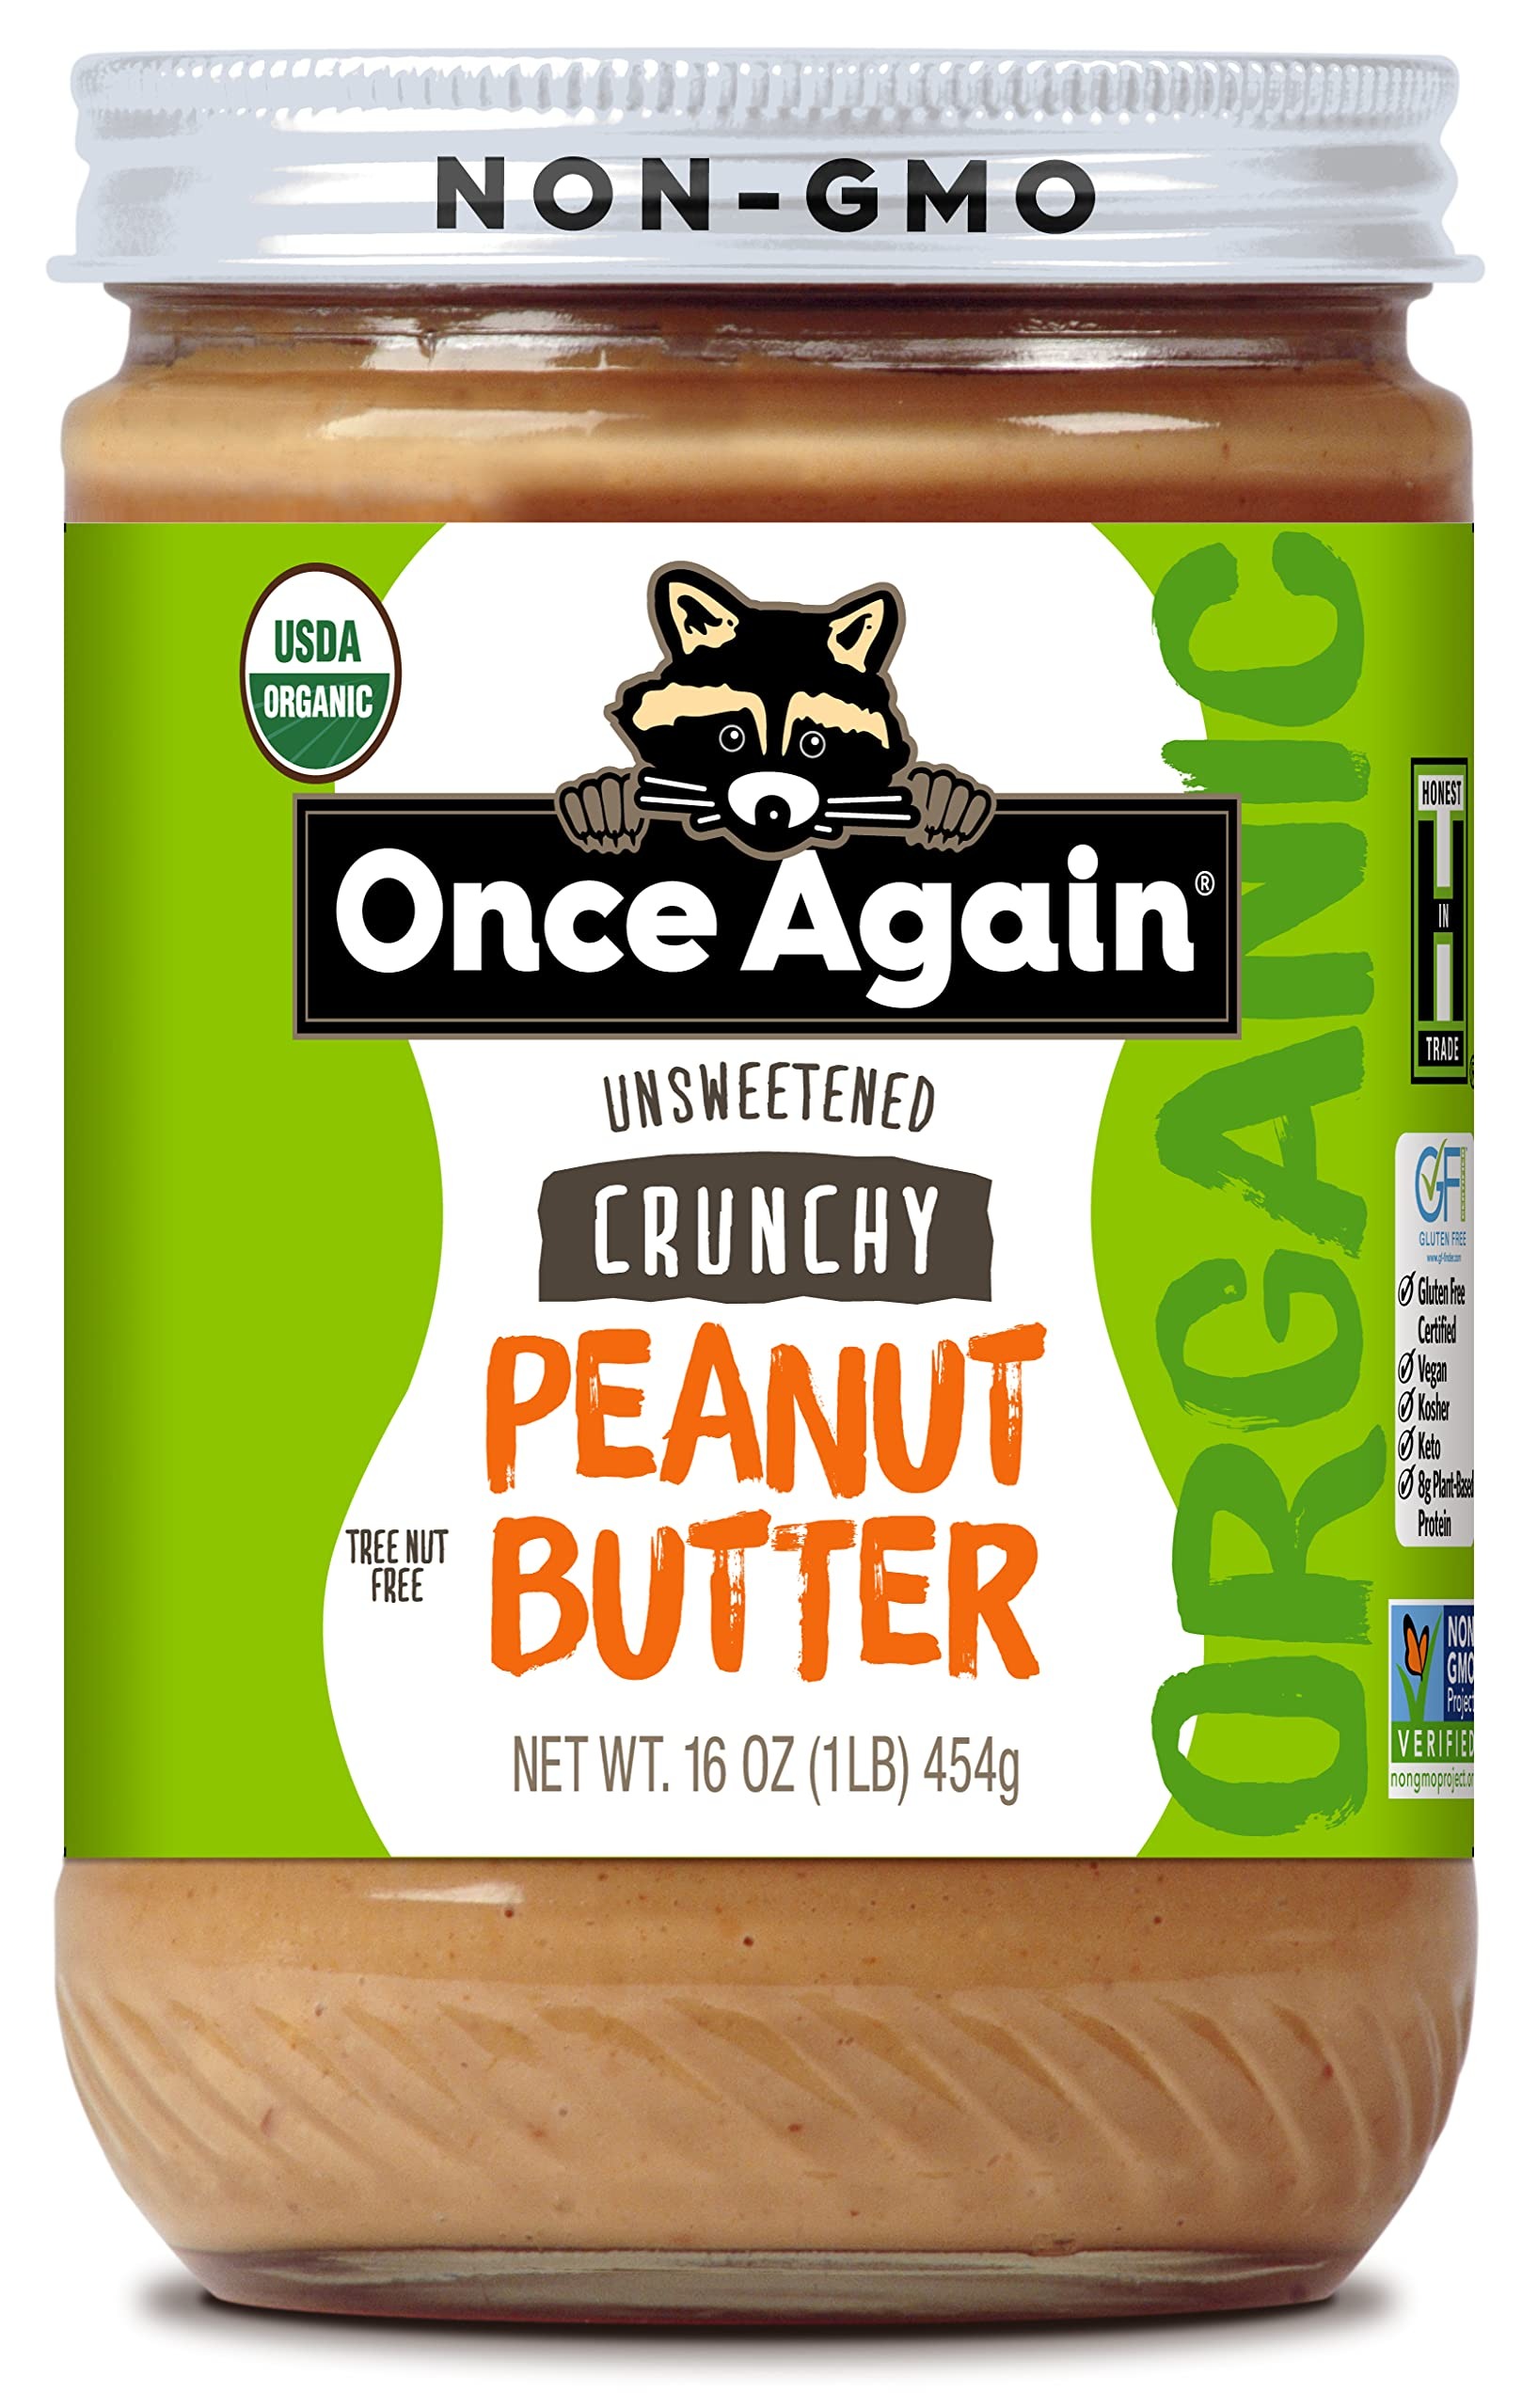
Item Name: Once Again Organic Crunchy Peanut Butter, 16oz - Lightly Salted, Unsweetened - USDA Organic, Gluten Free Certified, Vegan, Kosher - Glass Jar
Bullet Point 1: CRUNCHY PEANUT BUTTER || 16 oz deliciously crunchy, certified organic peanut butter. Our peanut butter is made by roasting and grinding blanched, dry roasted peanuts until they are wonderfully creamy. We then add our crunchies. Contains Peanuts. Produced in a Peanut-only facility
Bullet Point 2: LIGHTLY SALTED, UNSWEETENED || This product contains peanuts, with a hint of salt to bring out the exquisitely roasted flavor. Unsweetened
Bullet Point 3: ETHICALLY SOURCED || Our peanuts are sourced from Nicaragua, Argentina and the USA
Bullet Point 4: CERTIFIED || USDA Organic, Non-GMO, Gluten free, Vegan, and Kosher Certified. No added preservatives
Bullet Point 5: MINIMAL WASTE || Once Again Nut Butters are packaged in recyclable glass jars
Value: 16.0
Unit: Ounce

Price: 13.07